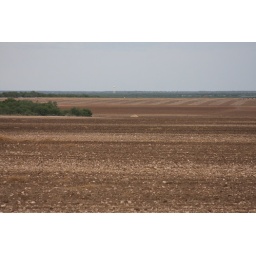
you can see the paint rock water tower way off in the distance